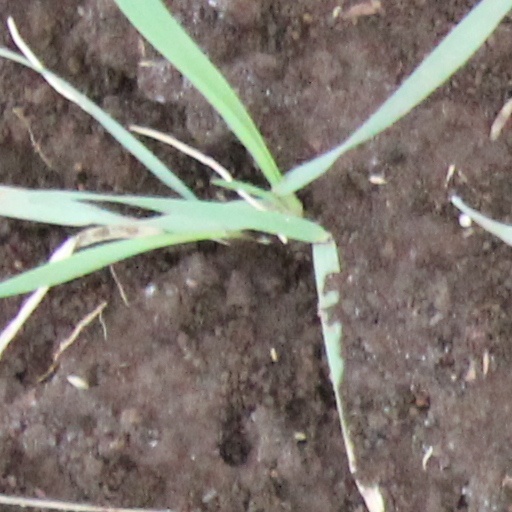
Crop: wheat